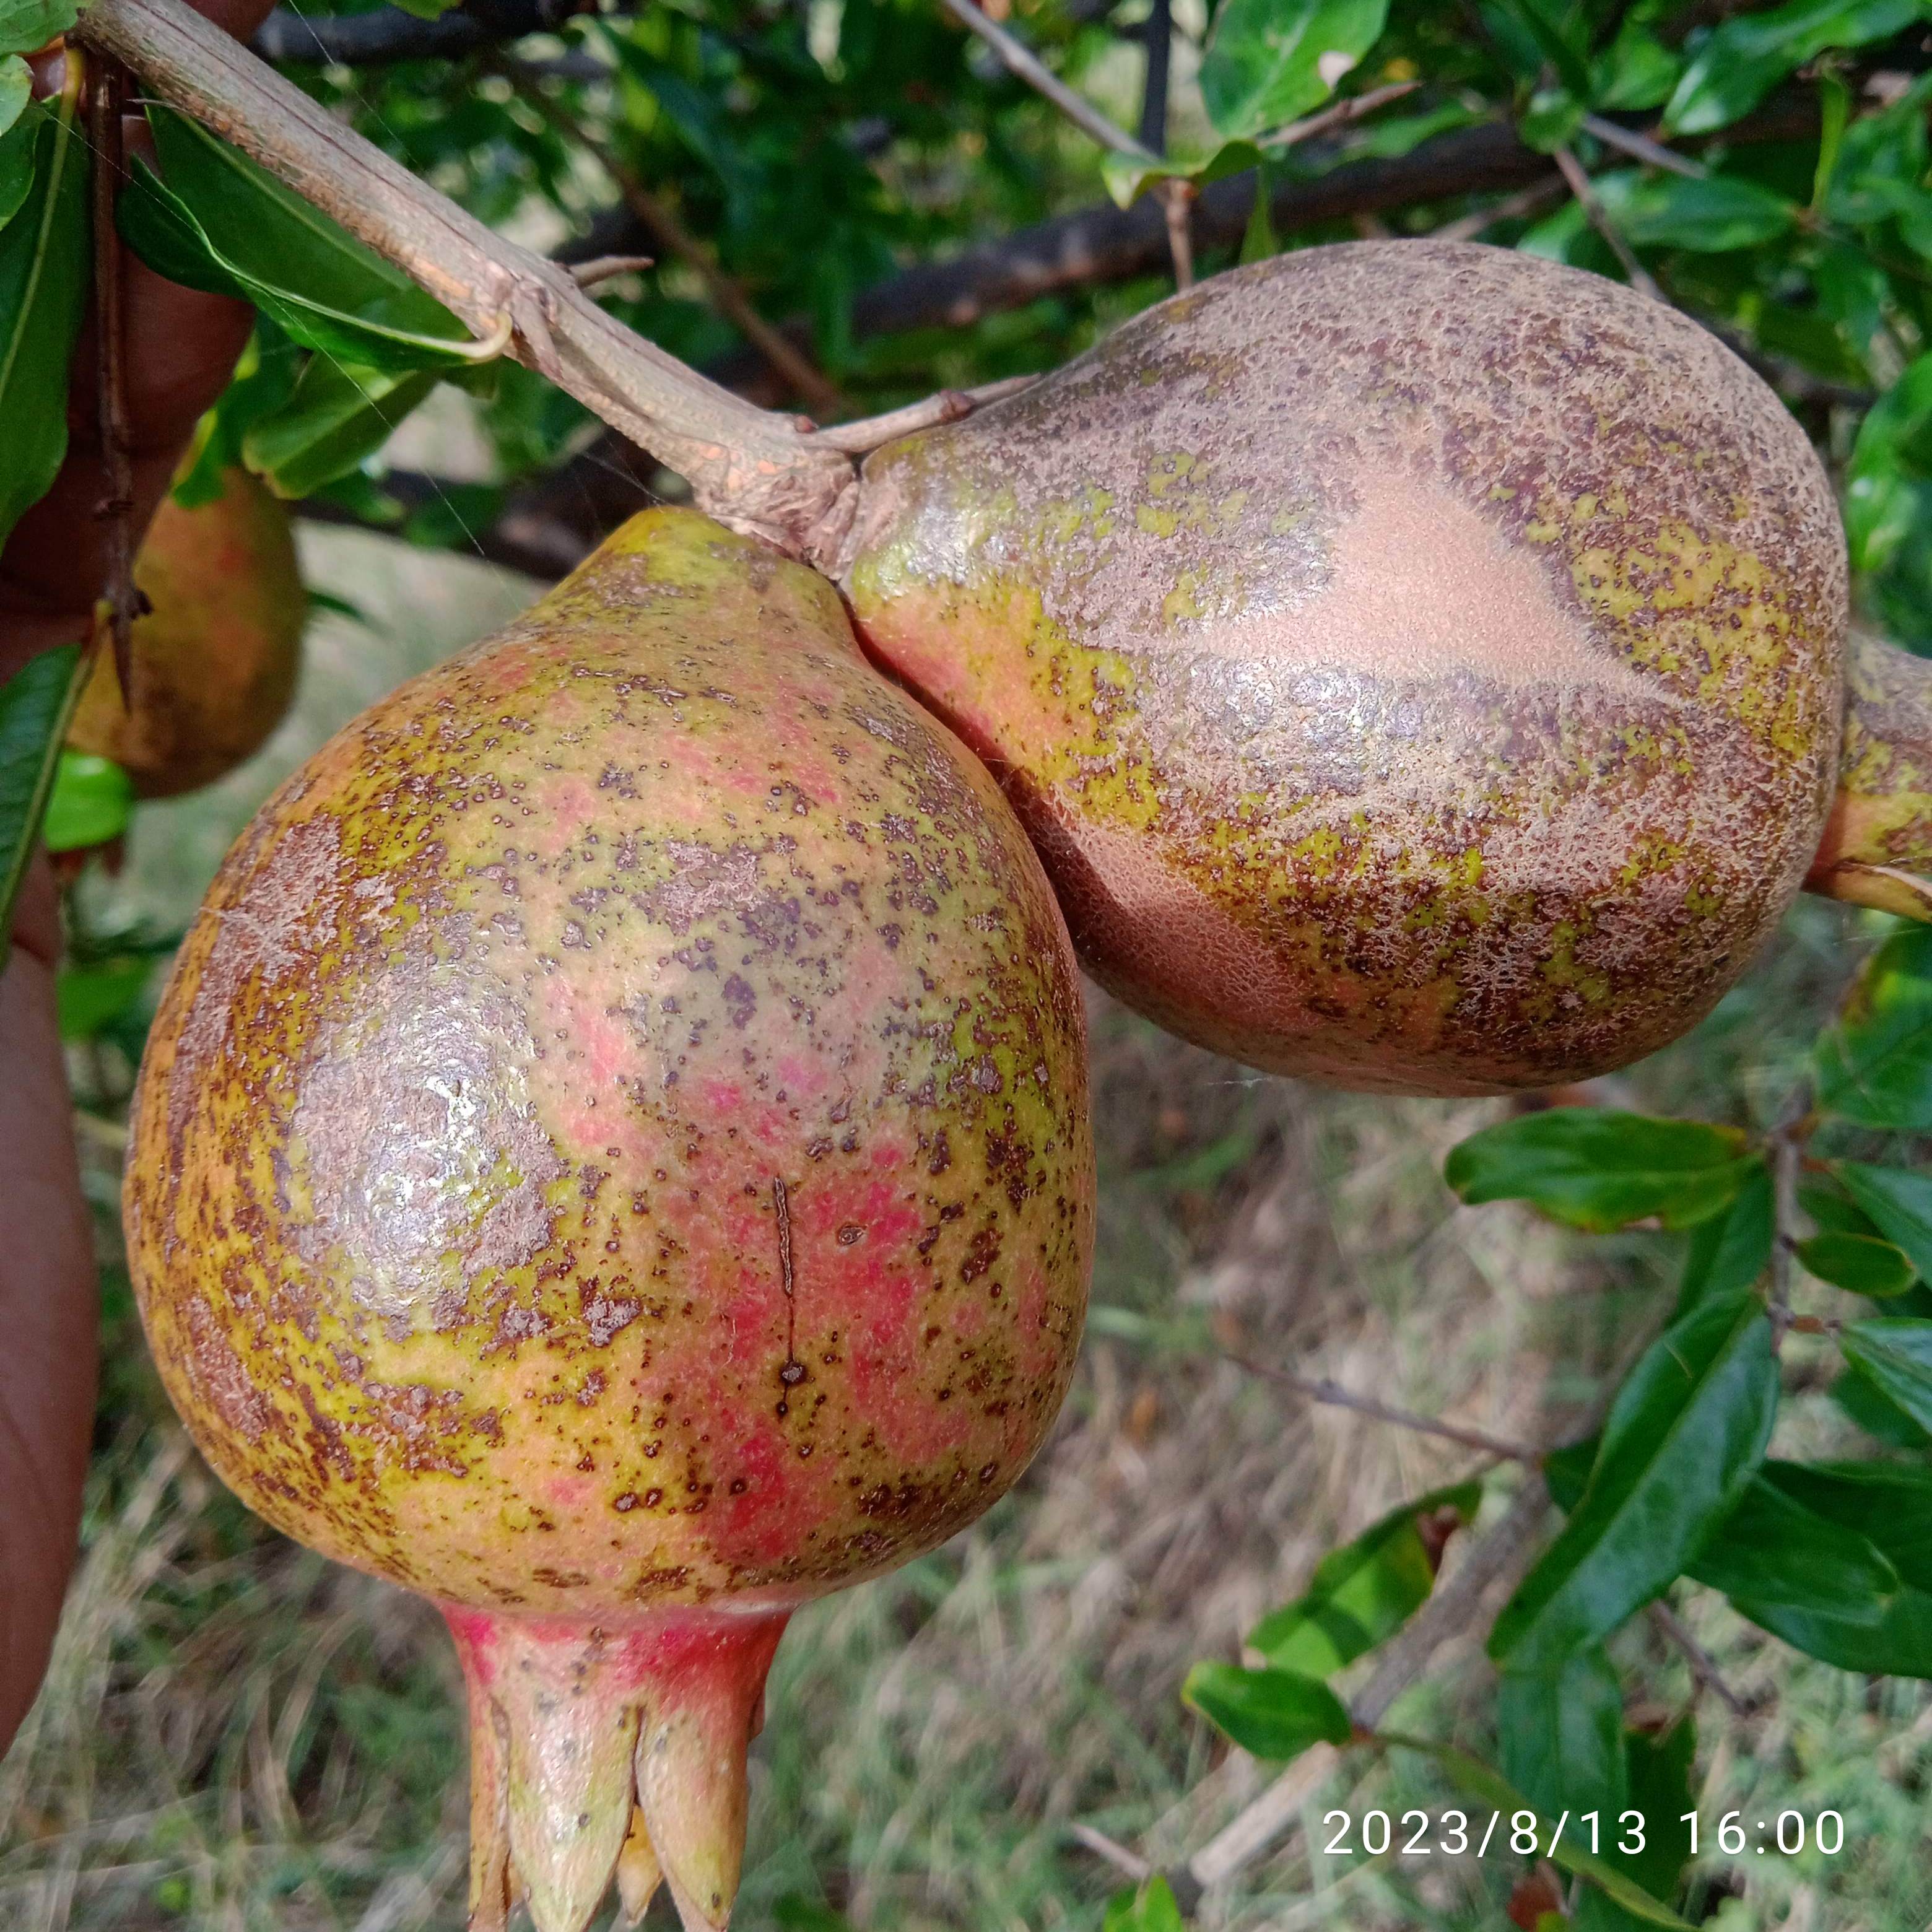
Label: Cercospora